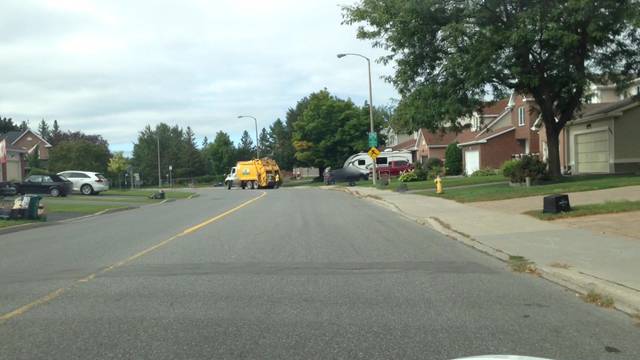
Region: Canada
Coordinates: 45.466, -75.479